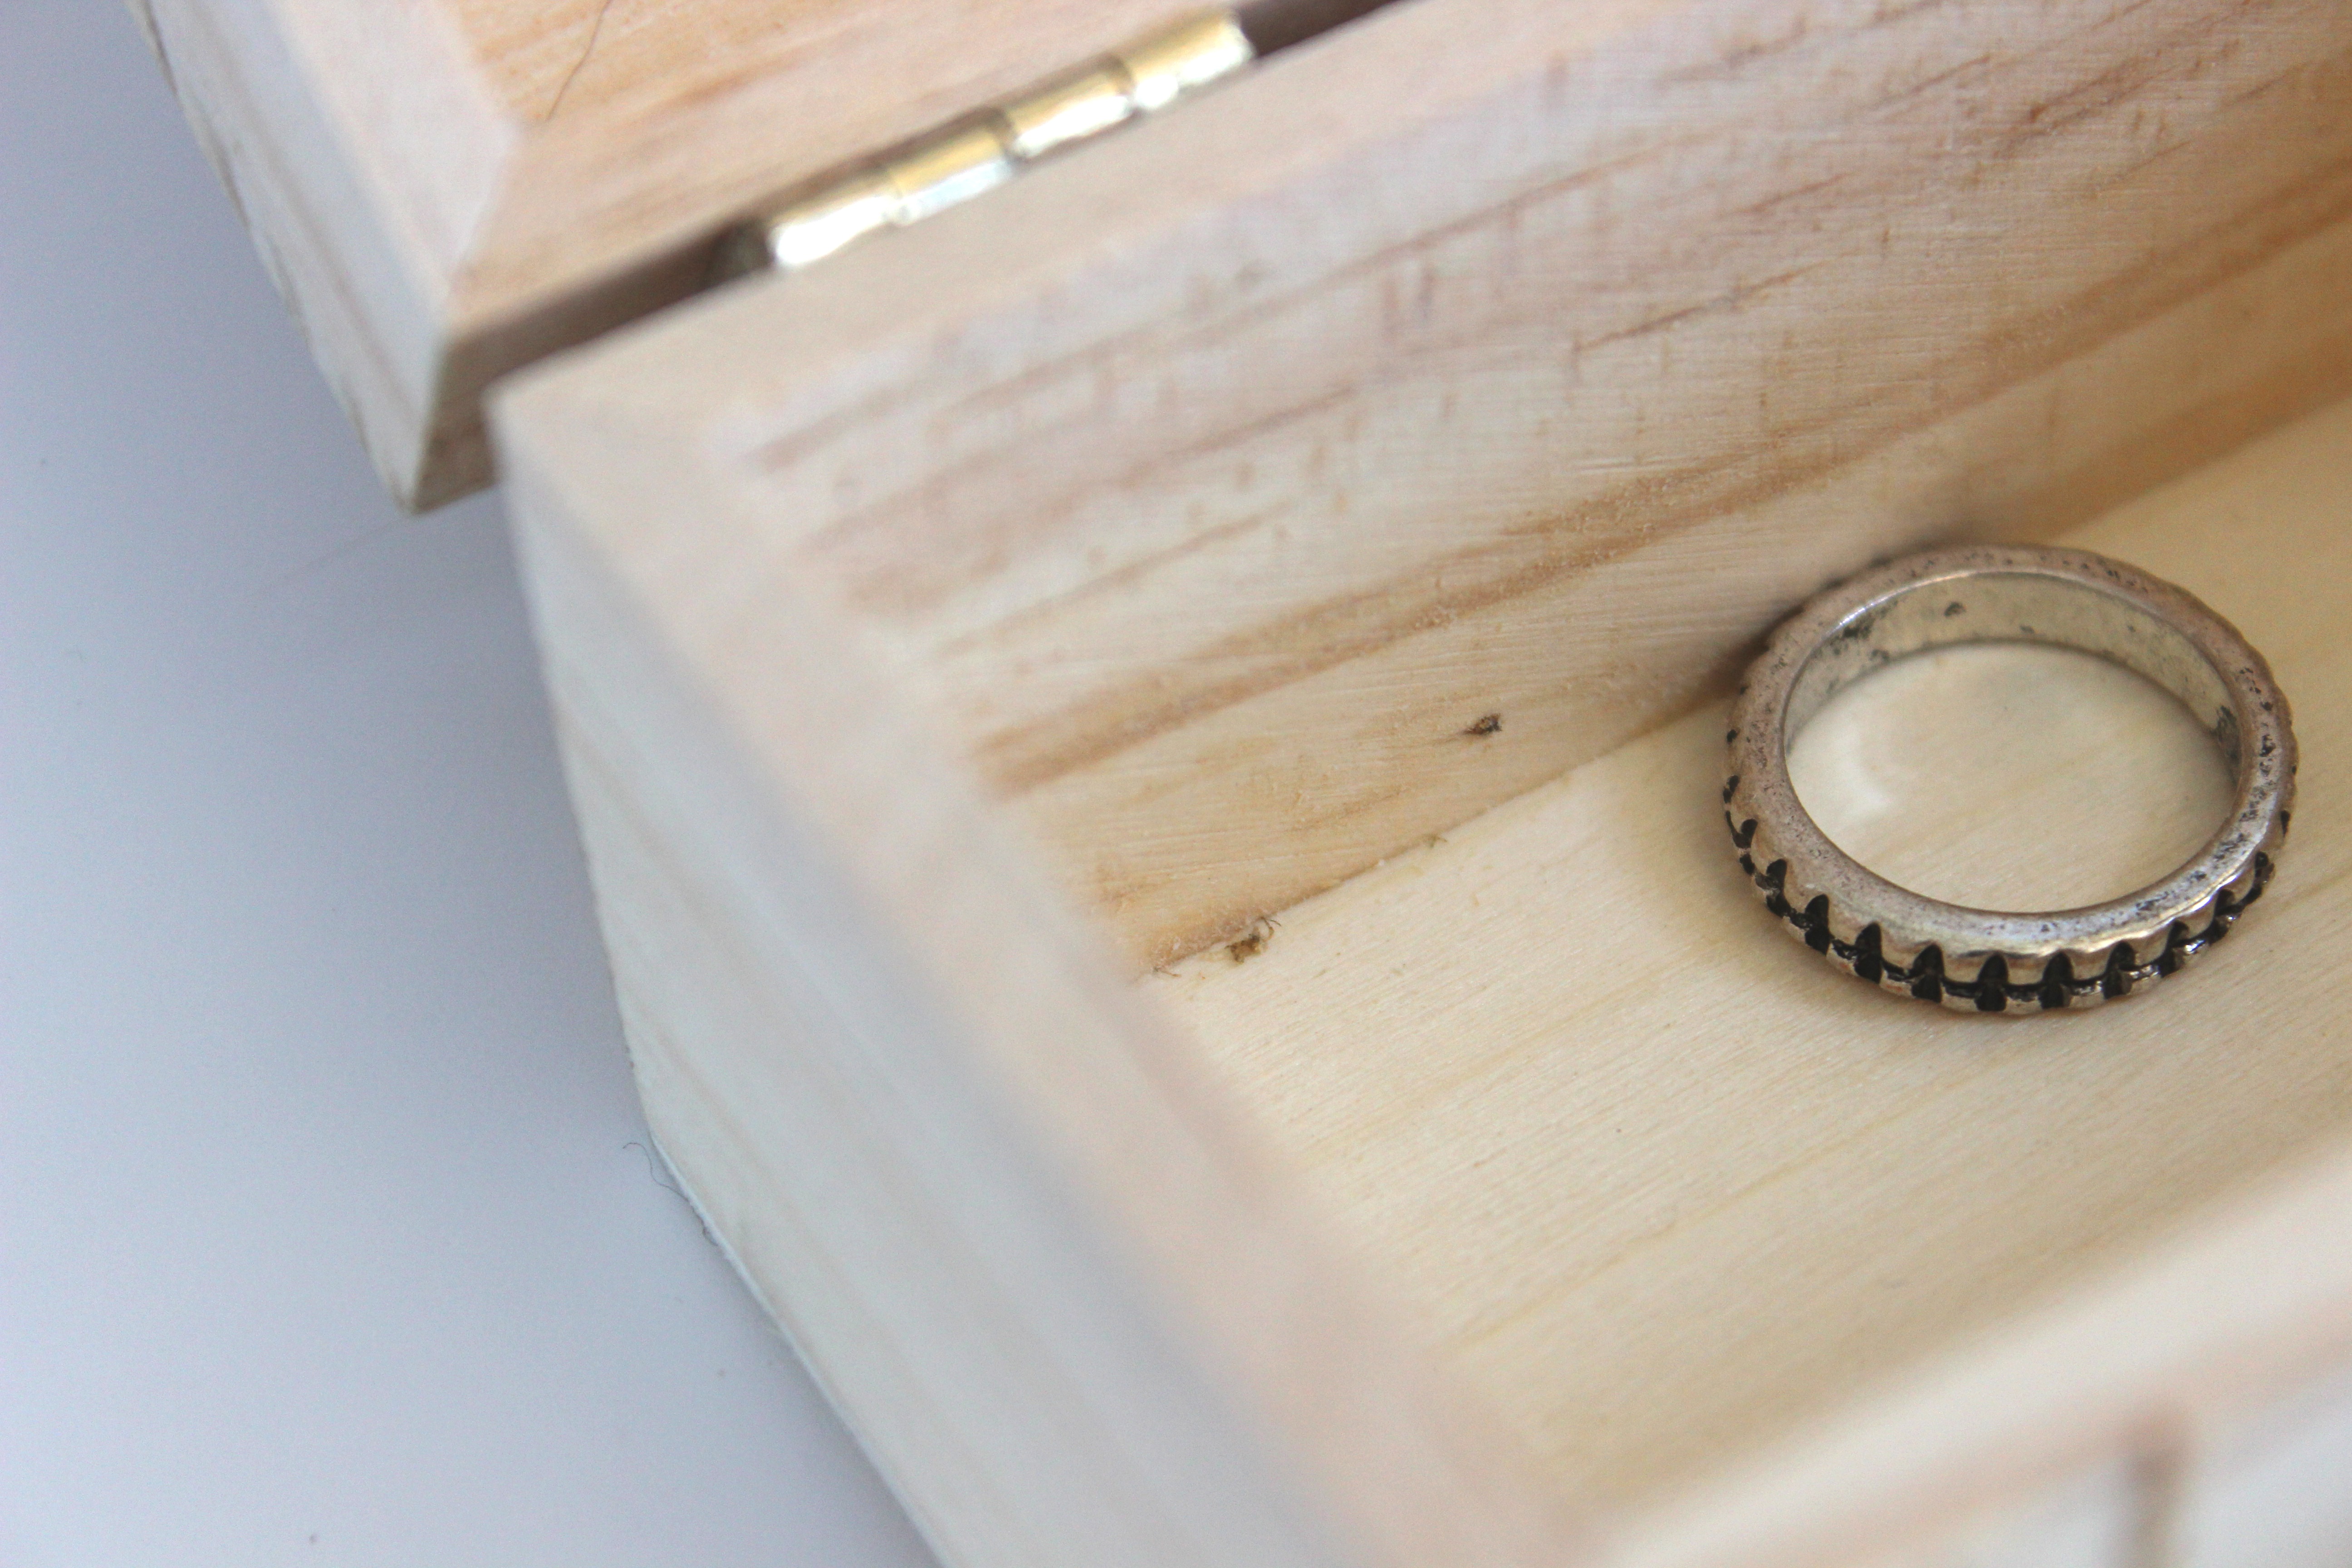
hand, wood, ring, love, reflection, shine, metal, commitment, box, marriage, engagement, jewelry, chest, present, product, jewellery, jewel, relationship, silver, accessories, passion, gem, rich, expensive, shiny, elegance, treasure, jewelery, accessory, precious, proposal